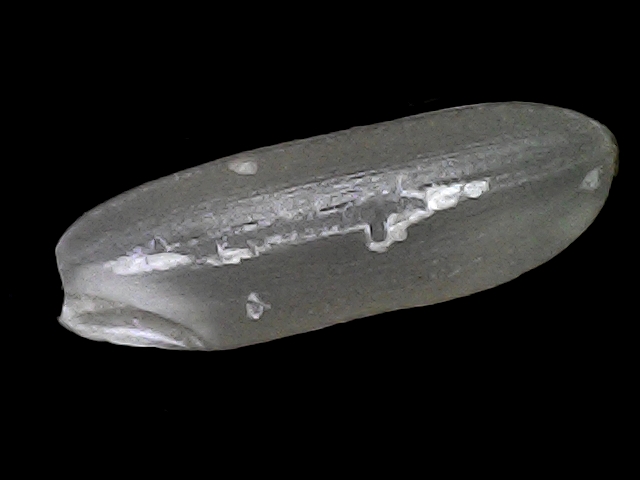
Rice variety: BRRI67